OtherOS

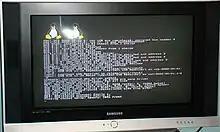
Yellow Dog Linux running on a PS3

Yellow Dog Linux 5.0 was one of the first Linux distributions to run on Sony's PlayStation 3 platform. It is designed specifically for HDTV so users with SDTV will have to use the commands 'installtext' and 'ydl480i' to install and run.